Sisters of Charity of Saints Bartolomea Capitanio and Vincenza Gerosa

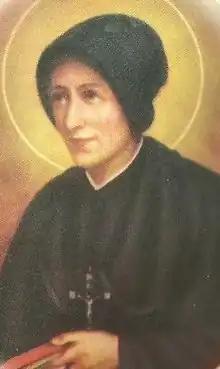
Saint Vincenza Gerosa

About the same time Catherine Gerosa who had lost her family in rapid succession was left alone to manage the family business. She used her family’s money to provide charitable works in the community. Catherine became involved in her Church parish, organizing a women’s oratory with meetings and retreats, and founding a practical school to teach the poor girls of the community domestic work so as to improve their station in life. In one of these meetings, Catherine encountered Bartolomea Capitanio, and together they embarked on a new mission to start a hospital to care for those who could not afford medical care.